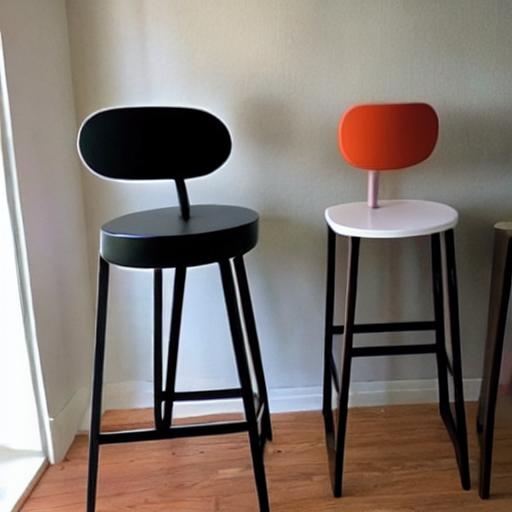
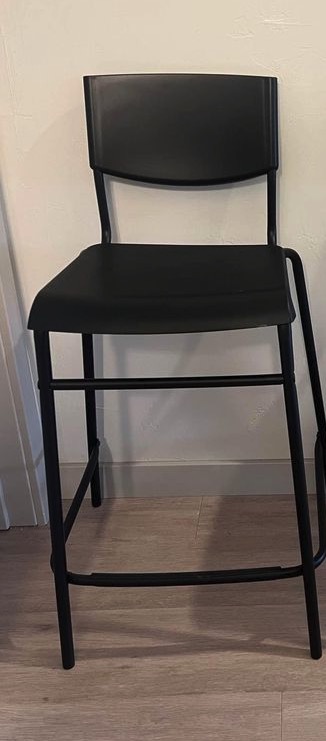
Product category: stool
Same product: no